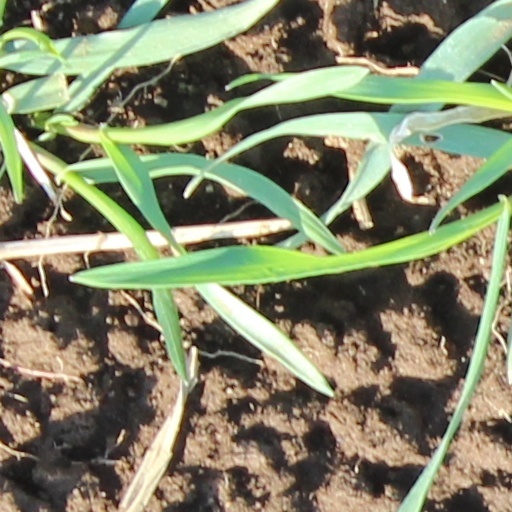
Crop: wheat